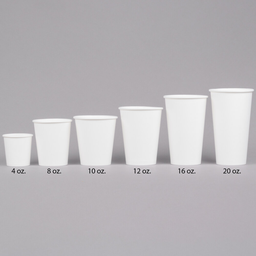
Label: paper